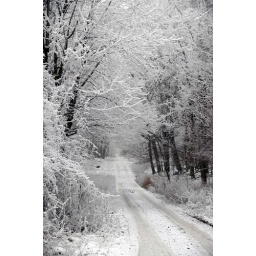
A forest road near Limbach